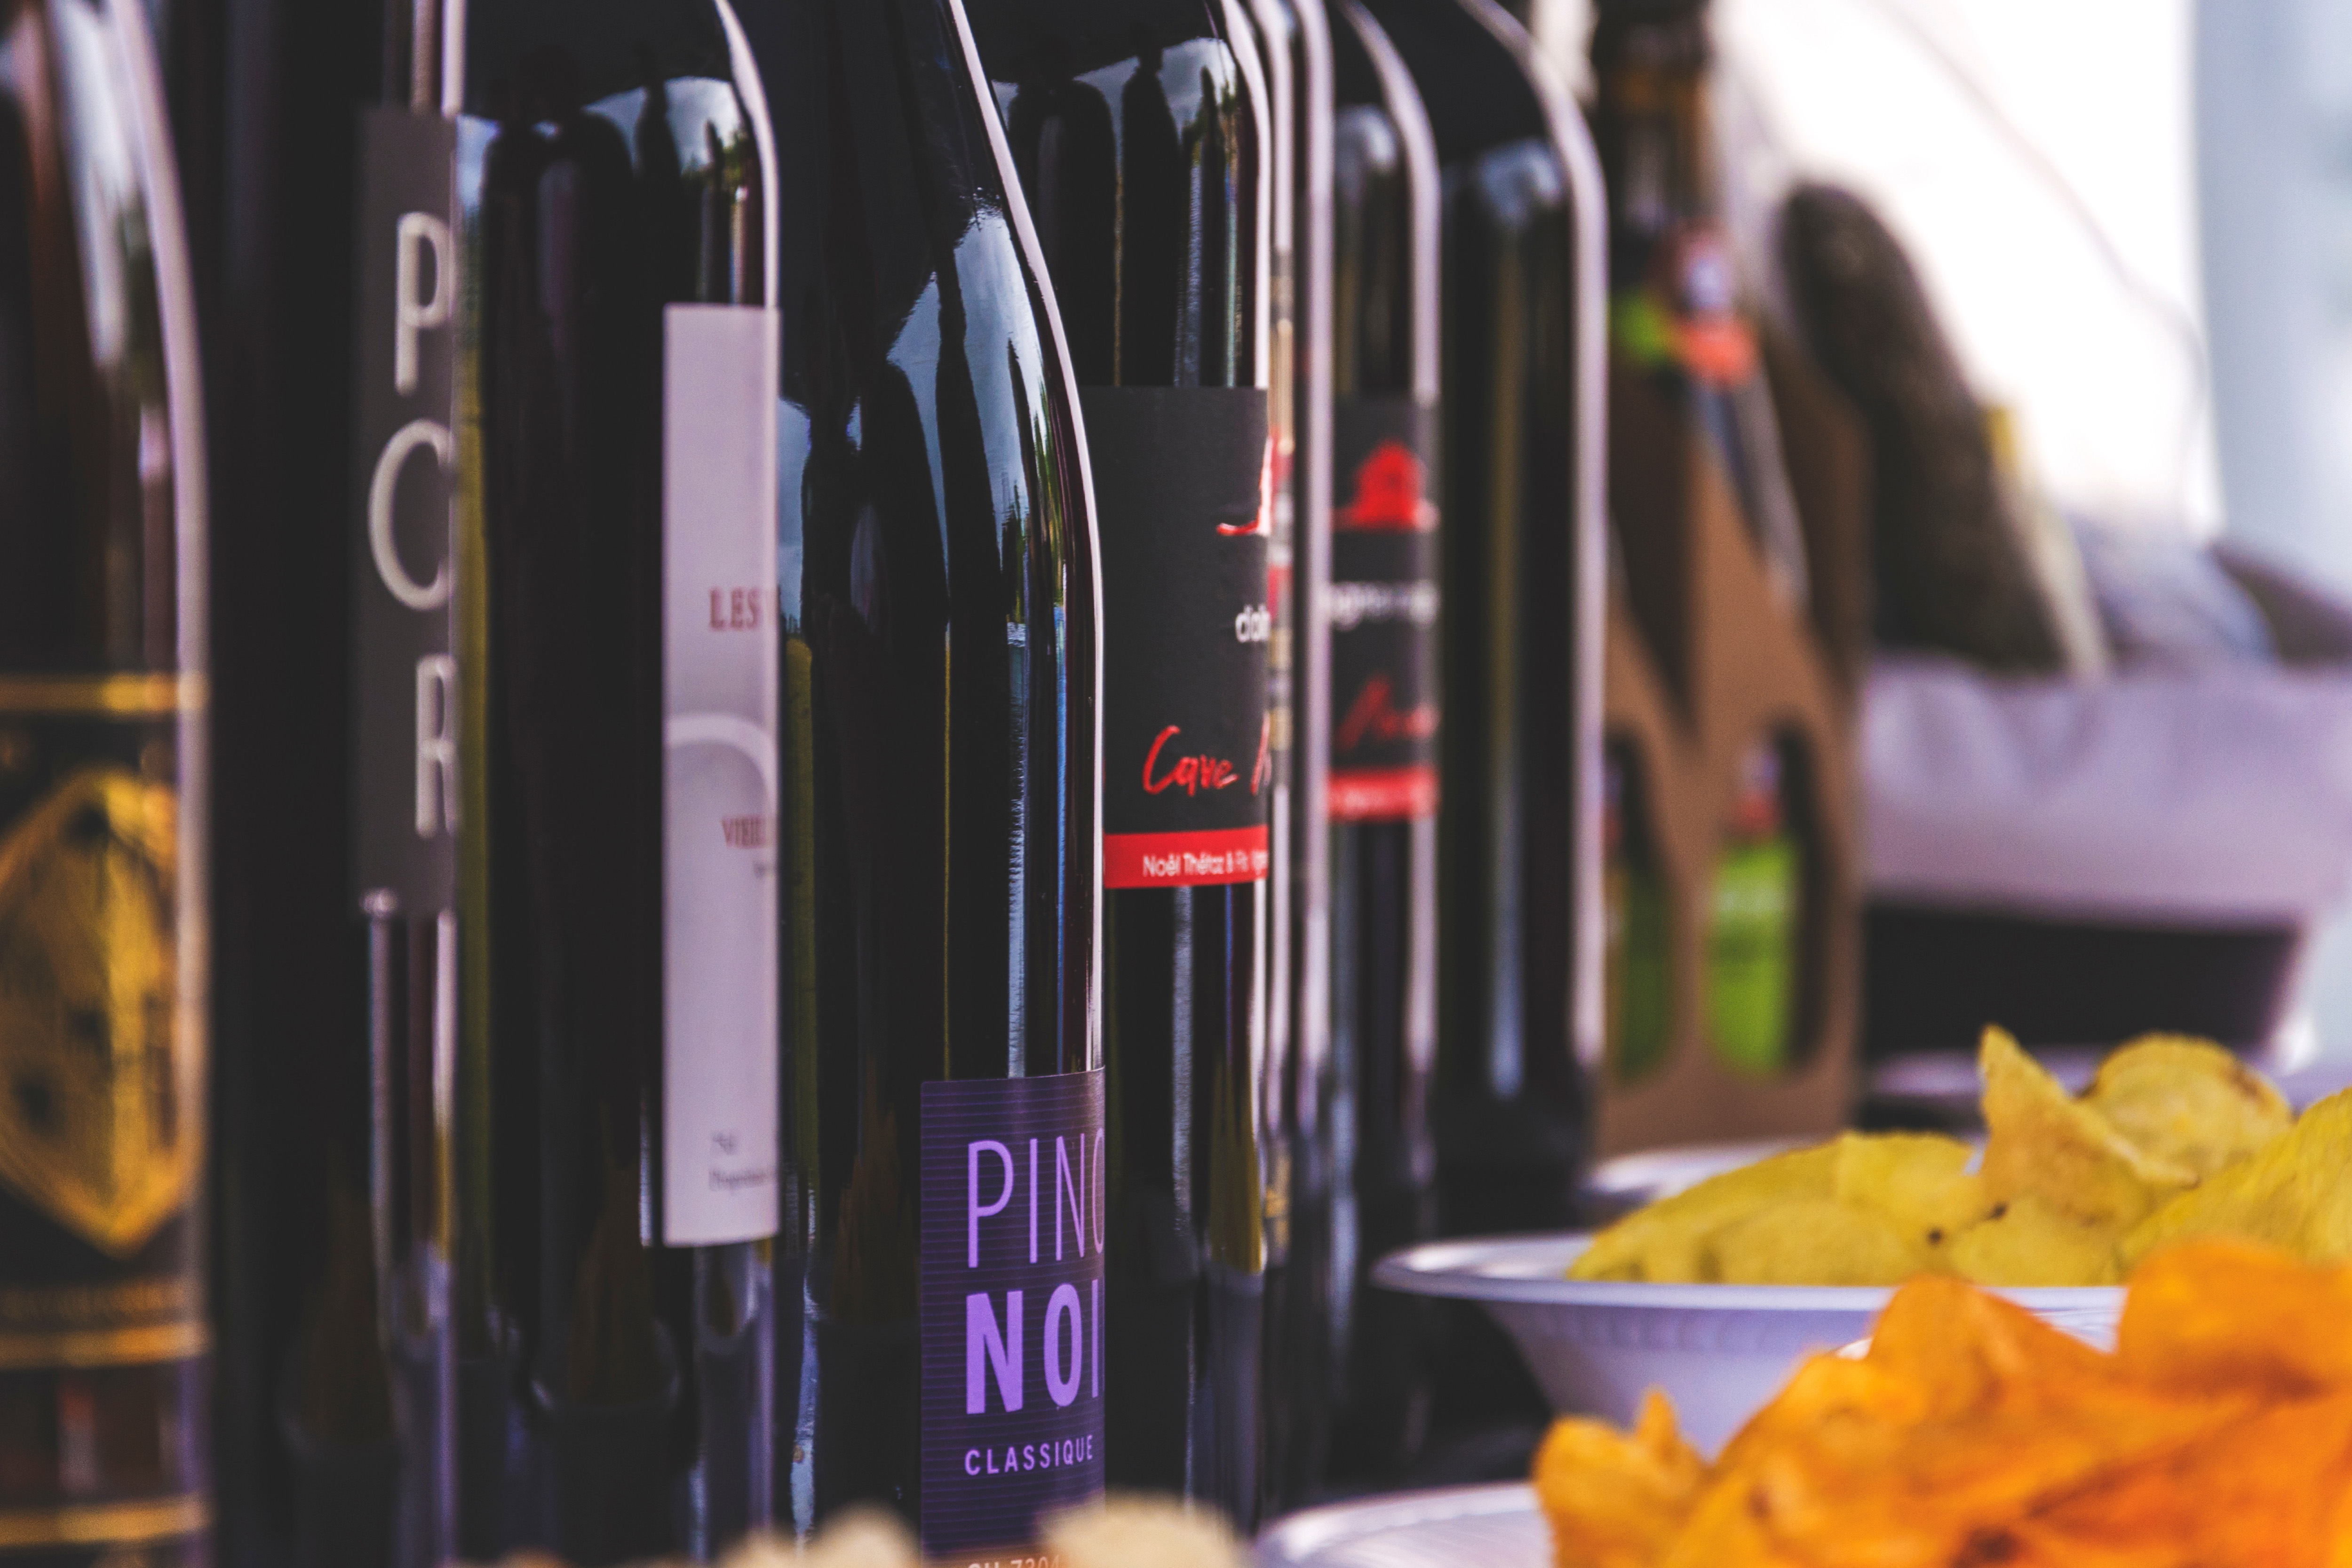
product, yellow